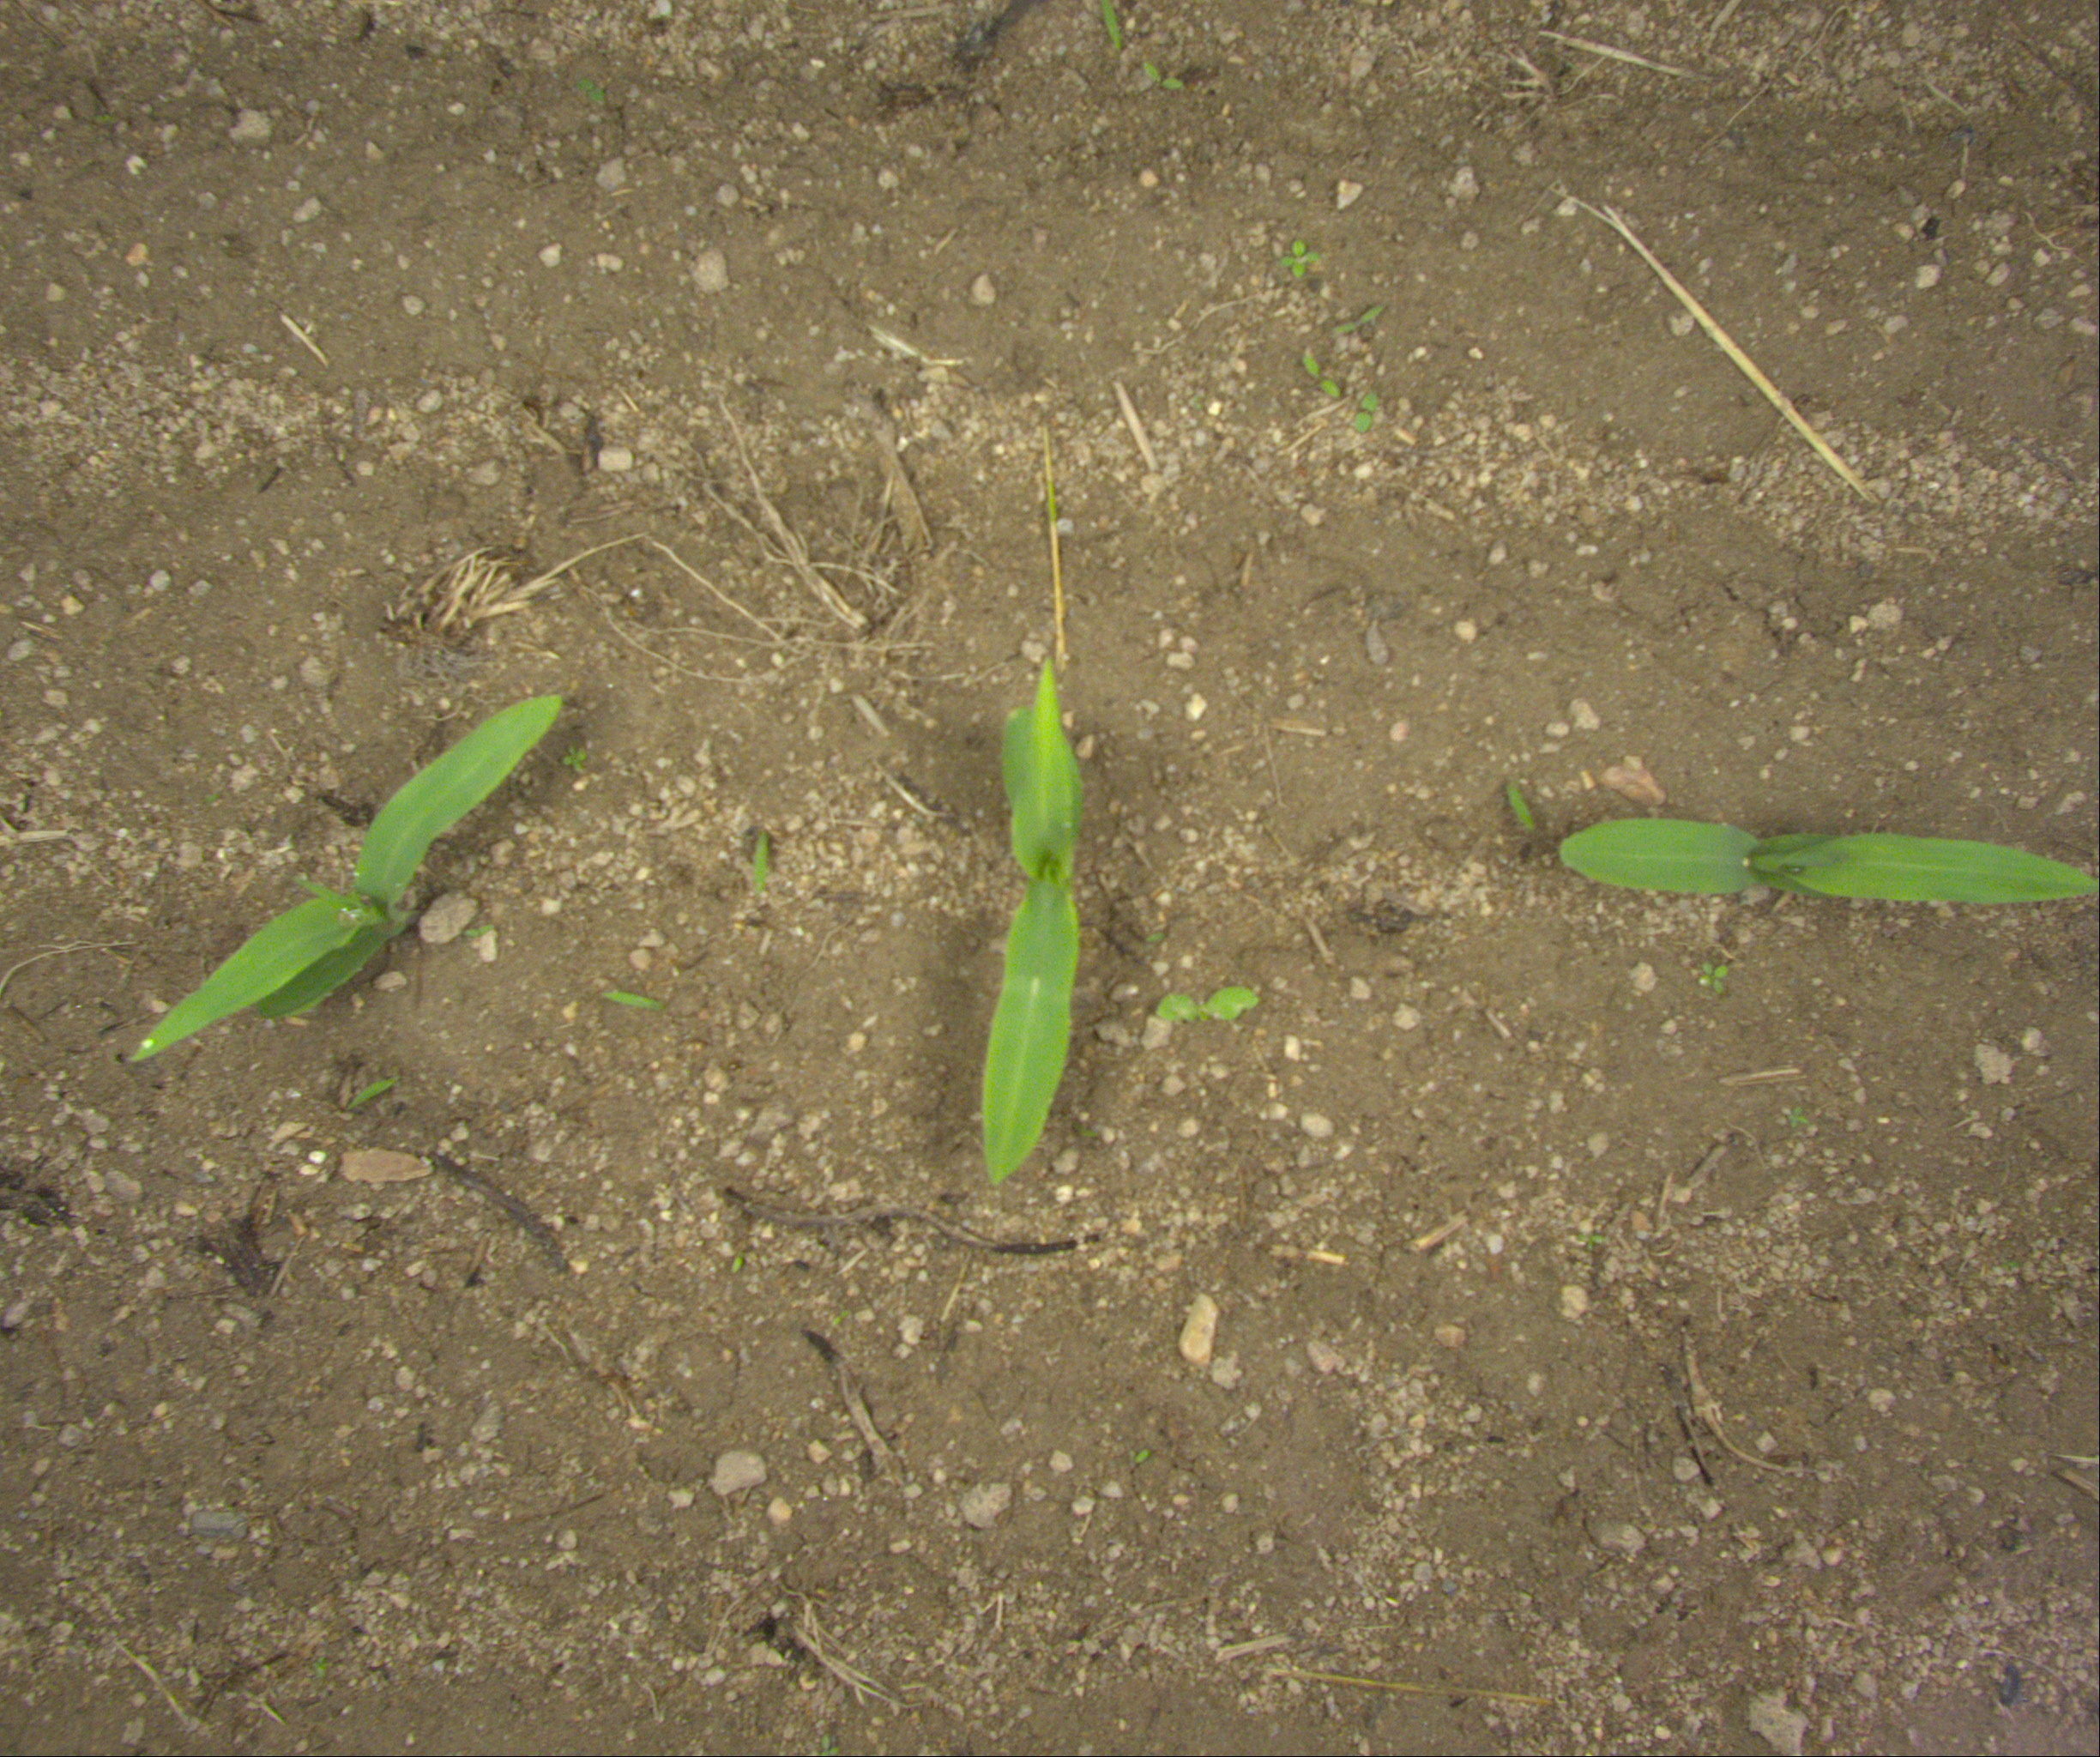
Crop: maize
Objects: maize, maize, maize, stem_maize, stem_maize, stem_maize